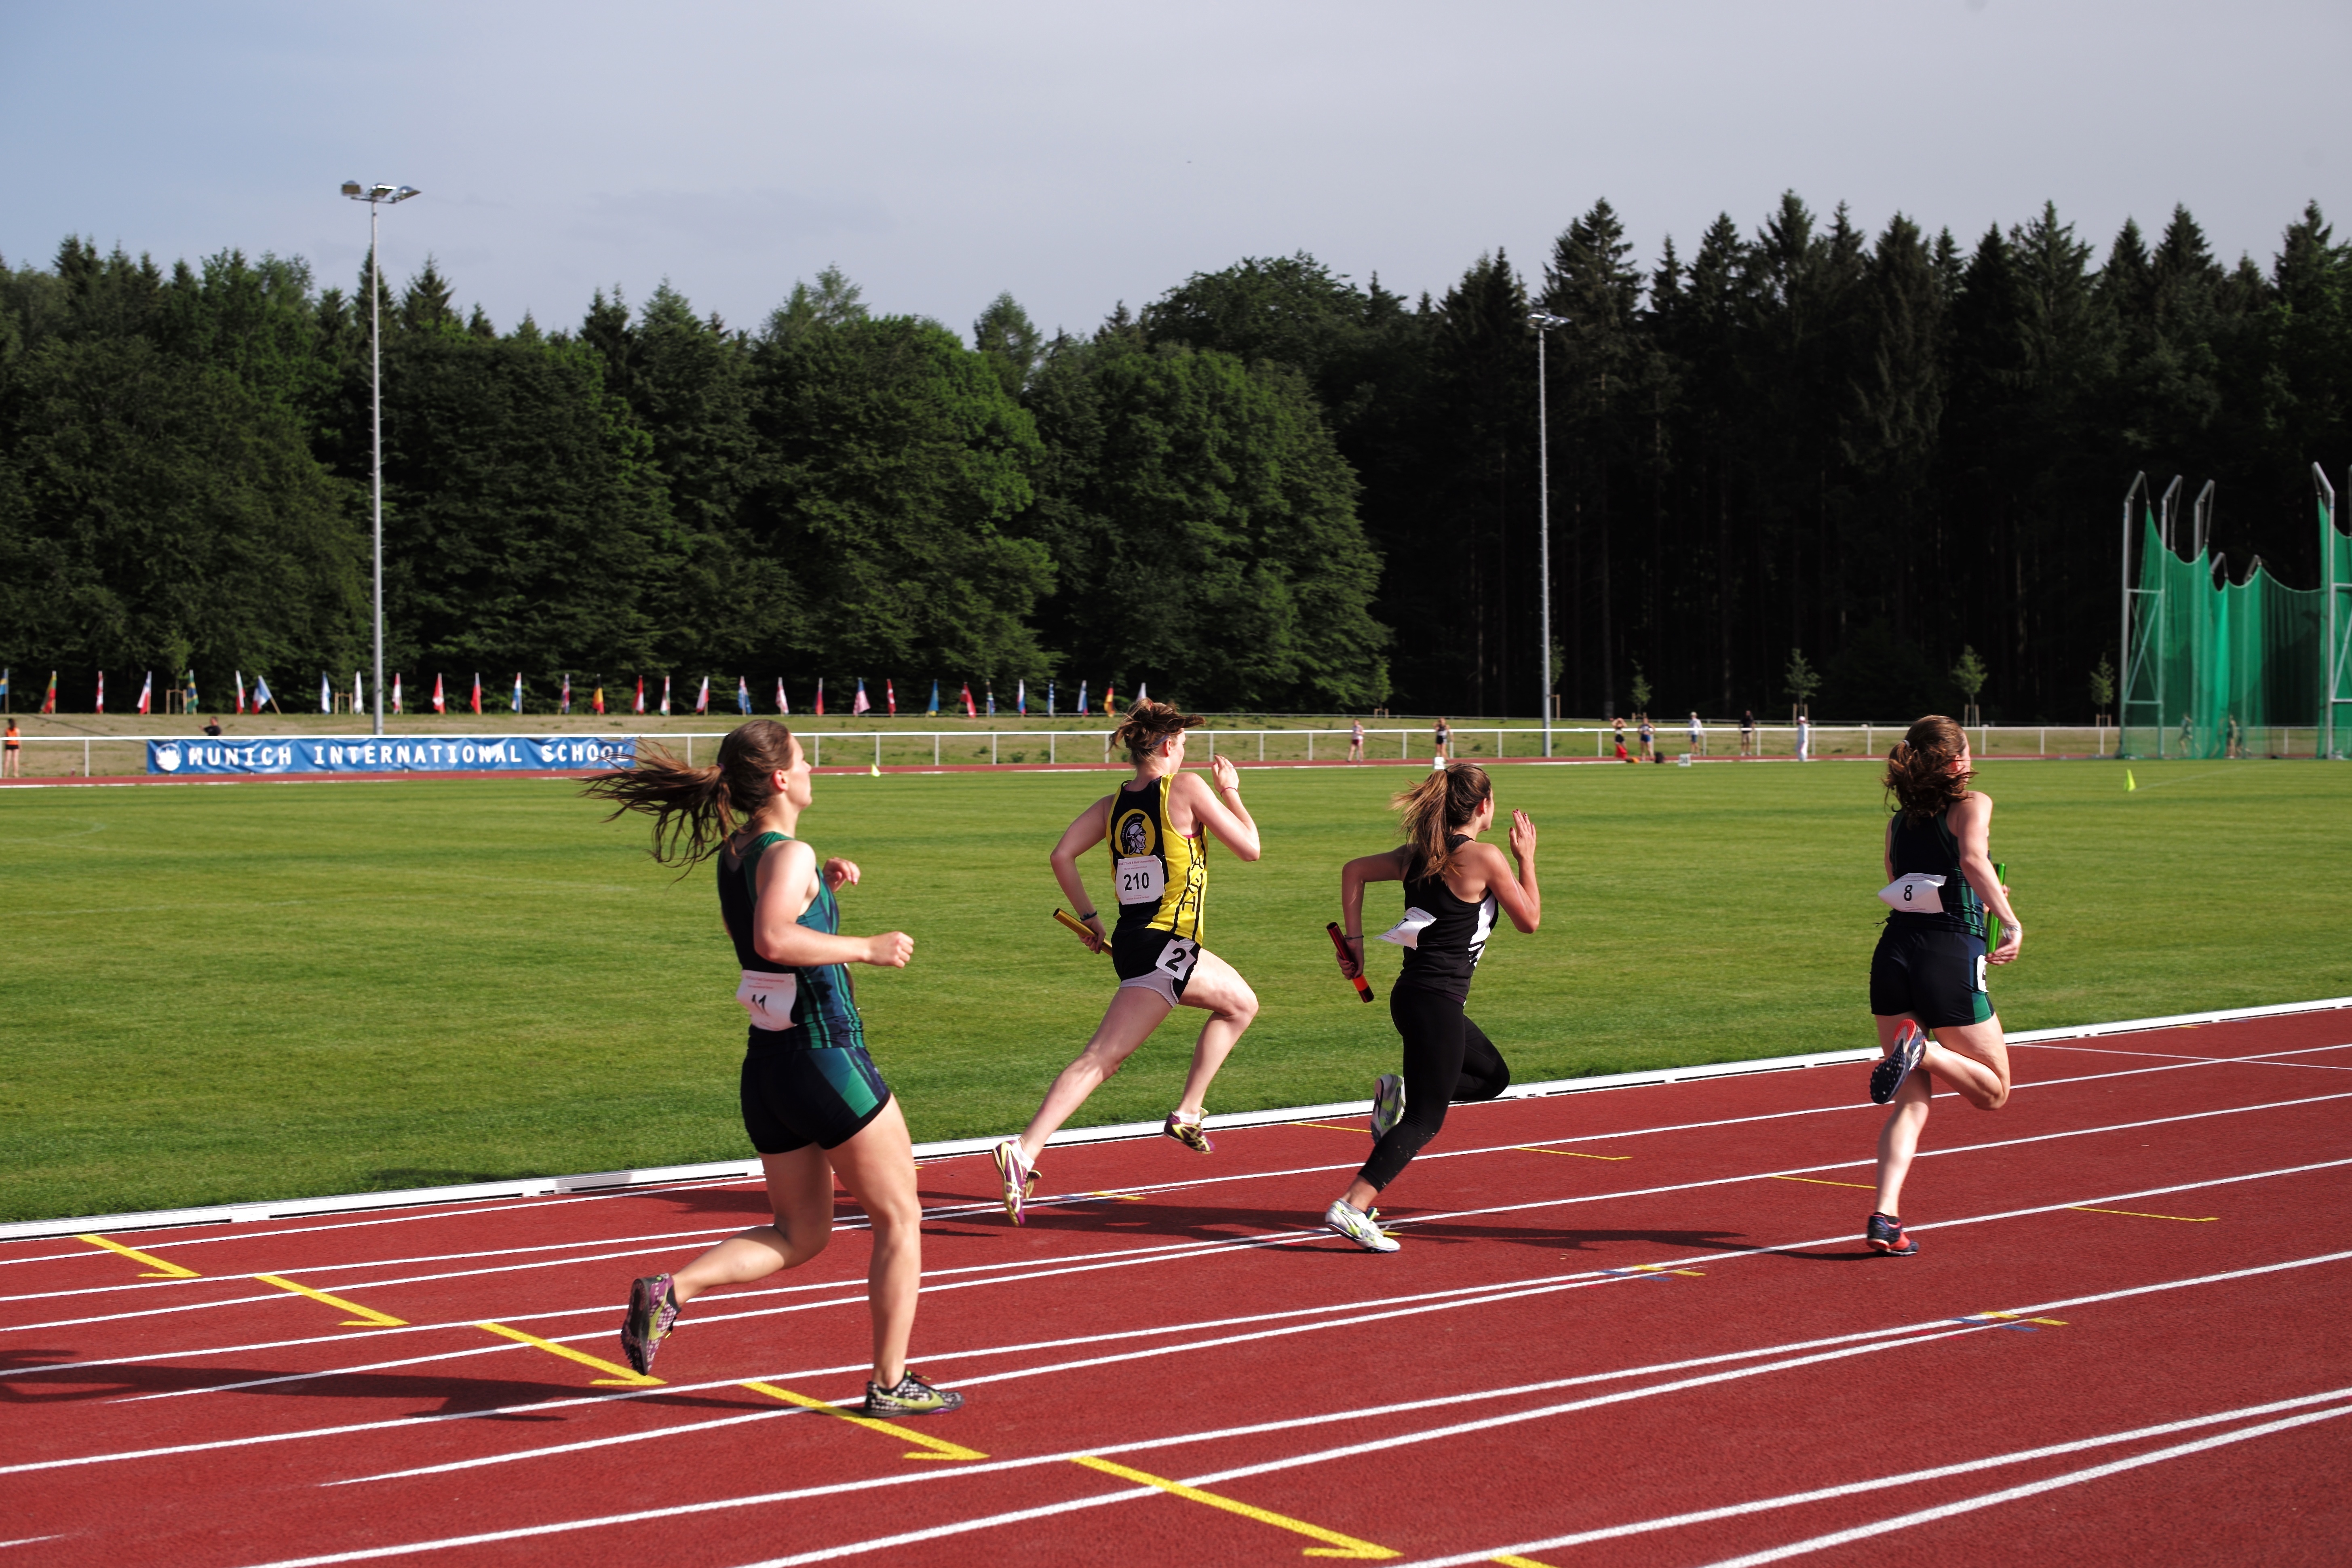
jumping, sports, athletics, sprint, hurdle, physical exercise, human action, track and field athletics, middle distance running, 800 metres